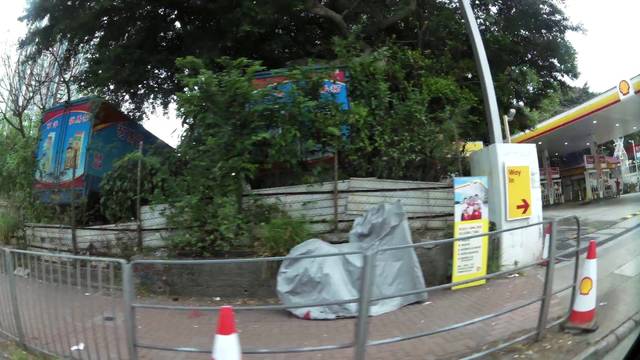
Region: China
Coordinates: 22.331, 114.195